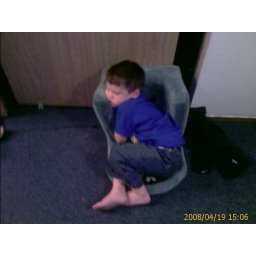
braden sleeping in his chair